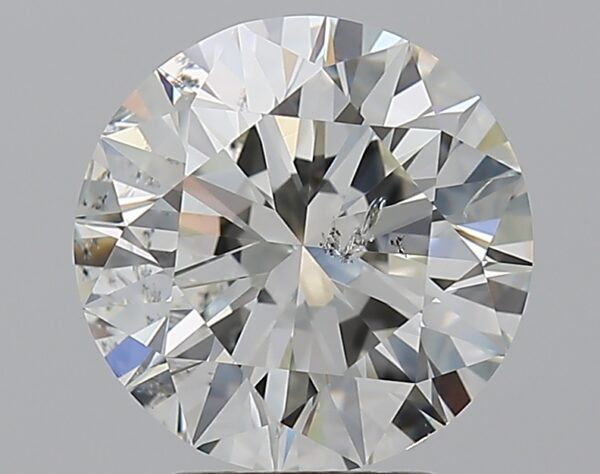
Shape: round
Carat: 3
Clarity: SI2
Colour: H
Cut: EX
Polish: EX
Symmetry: VG
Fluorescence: N
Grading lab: HRD
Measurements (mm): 9.16 x 9.22 x 5.73